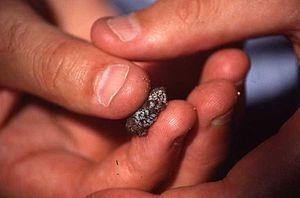
Mertensophryne micranotis est une espèce d'amphibiens de la famille des Bufonidae.
Mertensophryne est un genre d'amphibiens de la famille des Bufonidae.